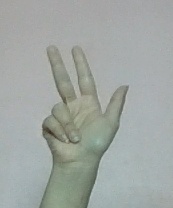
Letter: al